2011 Canadian government hackings

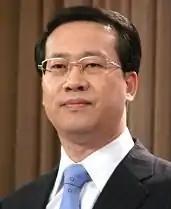
Foreign Ministry Spokesman Ma Zhaoxu denies the Chinese government was involved in the attacks.

When the attacks were detected internet access in the two departments was shut down to prevent stolen information from being sent back to the hackers. The Prime Minister's office have only claimed the hackers made an "attempt to access" servers and did not comment further. A spokesman for Treasury Board Minister Stockwell Day said there were no indications that any data related to Canadians was compromised. CSIS officials have advised the government to not name China as the attacker and not talk about the attacks, while a government official stated Chinese espionage has become a problem for Canada and other countries.